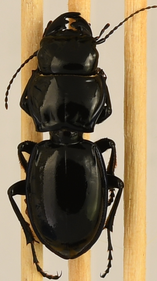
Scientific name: Pasimachus elongatus
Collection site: Central Plains Experimental Range NEON (CPER), plot CPER_009